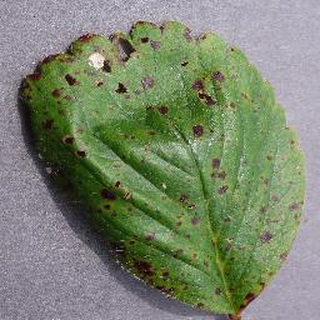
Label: strawberry_leaf_scorch